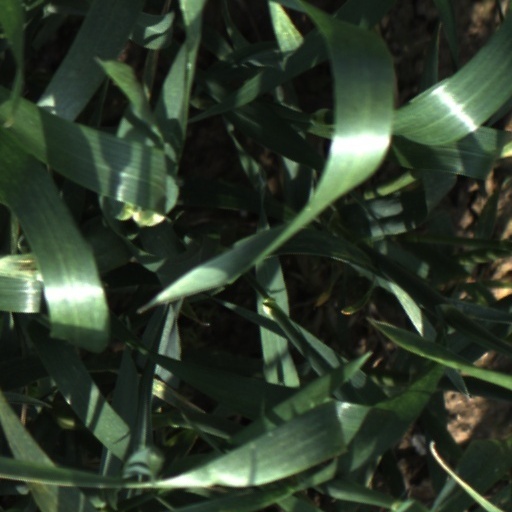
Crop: wheat